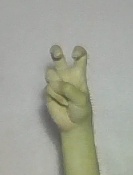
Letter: toot